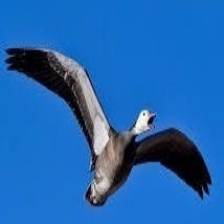
Species: SNOW GOOSE
Scientific name: ANSER CAERULESCENS
ImageNet parent category: goose